Du "Cubisme"

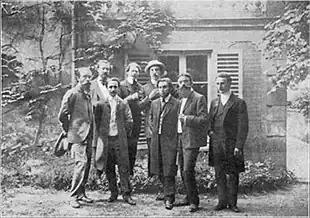
Abbaye de Créteil, ca.1908. First row: Charles Vildrac, René Arcos, Albert Gleizes, Barzun, Alexandre Mercereau. Second row: Georges Duhamel, Berthold Mahn, d'Otémar

Du "Cubisme", also written Du Cubisme, or Du « Cubisme » (and in English, On Cubism or Cubism), is a book written in 1912 by Albert Gleizes and Jean Metzinger. This was the first major text on Cubism, predating "Les Peintres Cubistes" by Guillaume Apollinaire (1913). The book is illustrated with black and white photographs of works by Paul Cézanne (1), Gleizes (5), Metzinger (5), Fernand Léger (5), Juan Gris (1), Francis Picabia (2), Marcel Duchamp (2), Pablo Picasso (1), Georges Braque (1), André Derain (1), and Marie Laurencin (2).